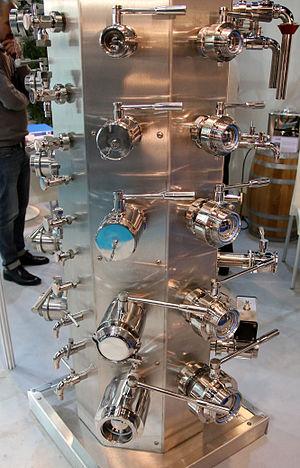
Différents types de vannes et robinets
Une cuve est un récipient destiné à la fabrication et au stockage de produits liquides. Elle peut être de forme cylindrique ou parallélépipédique. Elle comporte des ouvertures destinées au remplissage, à la vidange, au nettoyage et à la mise en place d'opérations de fabrication.